Goorambat, Victoria

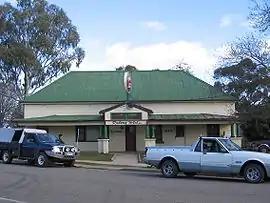
Railway Hotel

Goorambat is a town in northern Victoria, Australia. The town is located in the Rural City of Benalla local government area, north of the state capital, Melbourne. At the , Goorambat and the surrounding area had a population of 297.